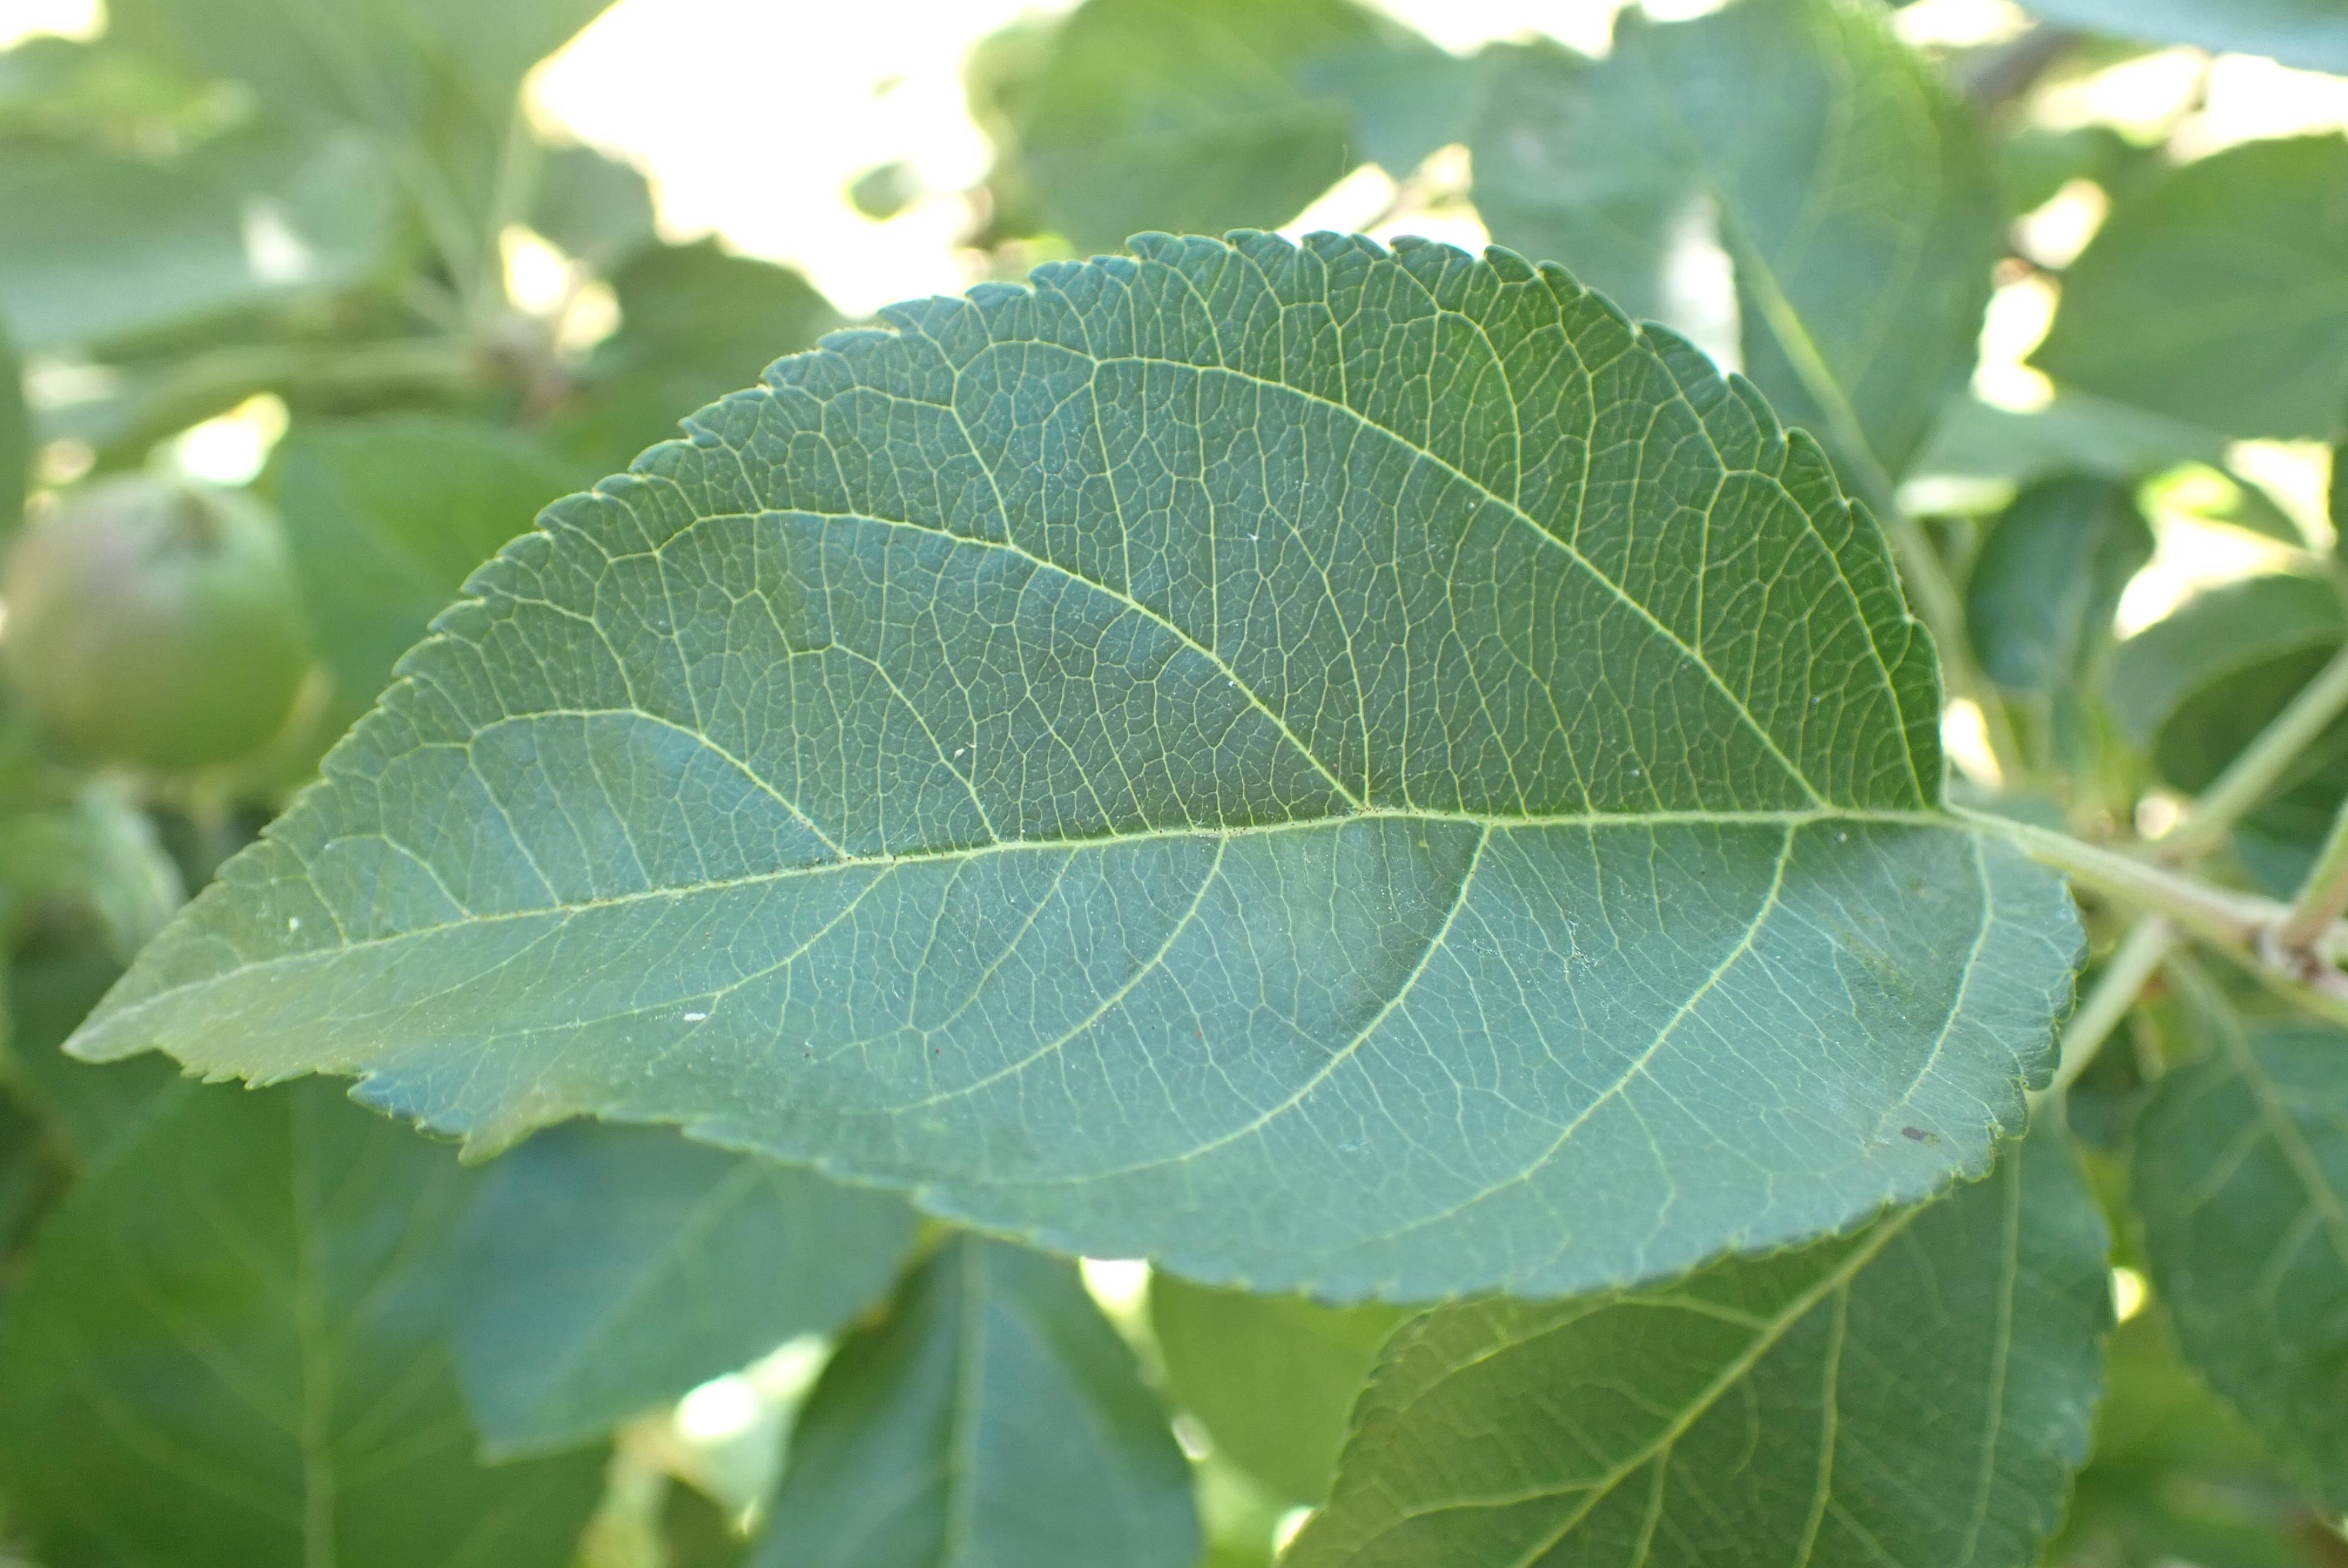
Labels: healthy